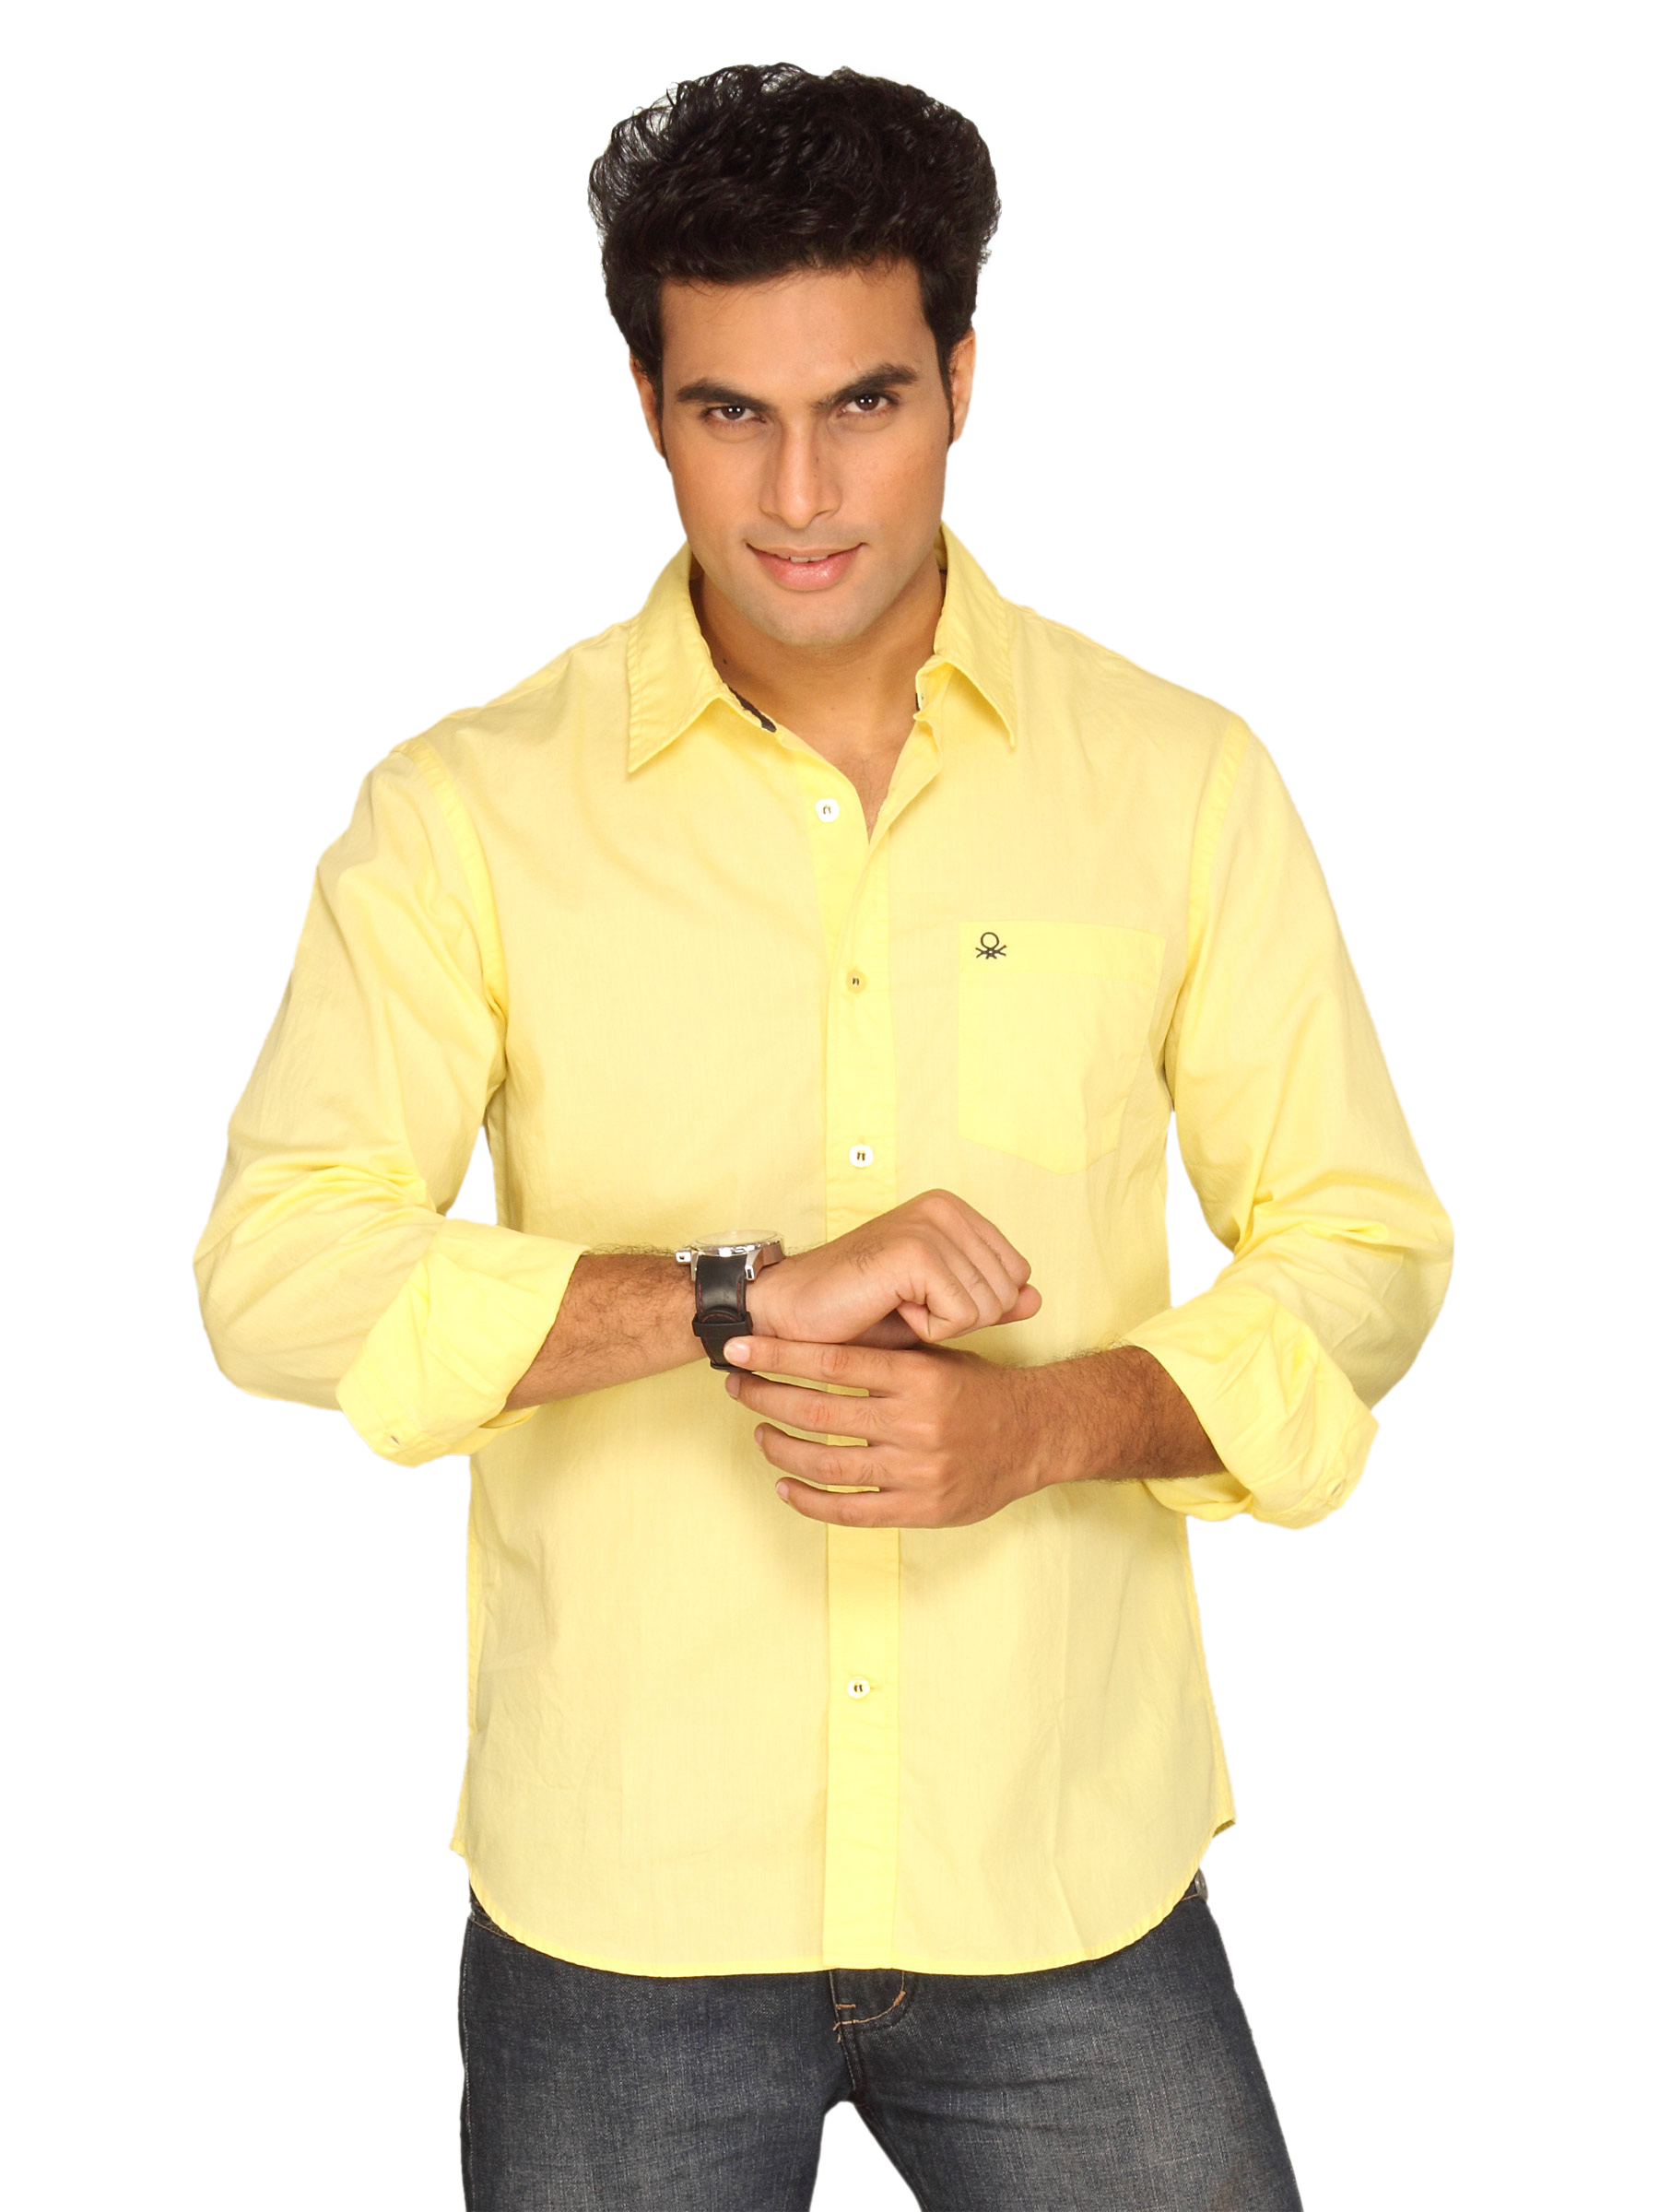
UCB Men Ben Logo At Chest Yellow Shirt
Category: Apparel / Topwear / Shirts
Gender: Men
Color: Yellow
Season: Summer 2011
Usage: Casual